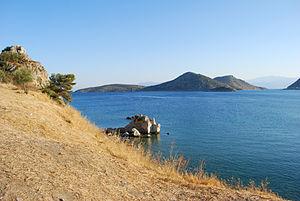
Asiné
Romvi, en grec moderne : Ρόμβη, est une île grecque du golfe Argolique. Elle a une superficie de 1,60 km² et ne compte aucun habitant permanent en 2011.